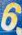
Number: 6